Bissoe

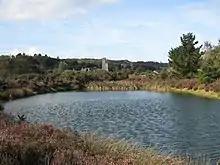
A pond in Bissoe Valley Nature Reserve (arsenic works in background)

Cornish wrestling tournaments, for prizes, have been held in Bissoe. Venues have included the field adjoining the Miners' Arms at Bissoe Bridge.